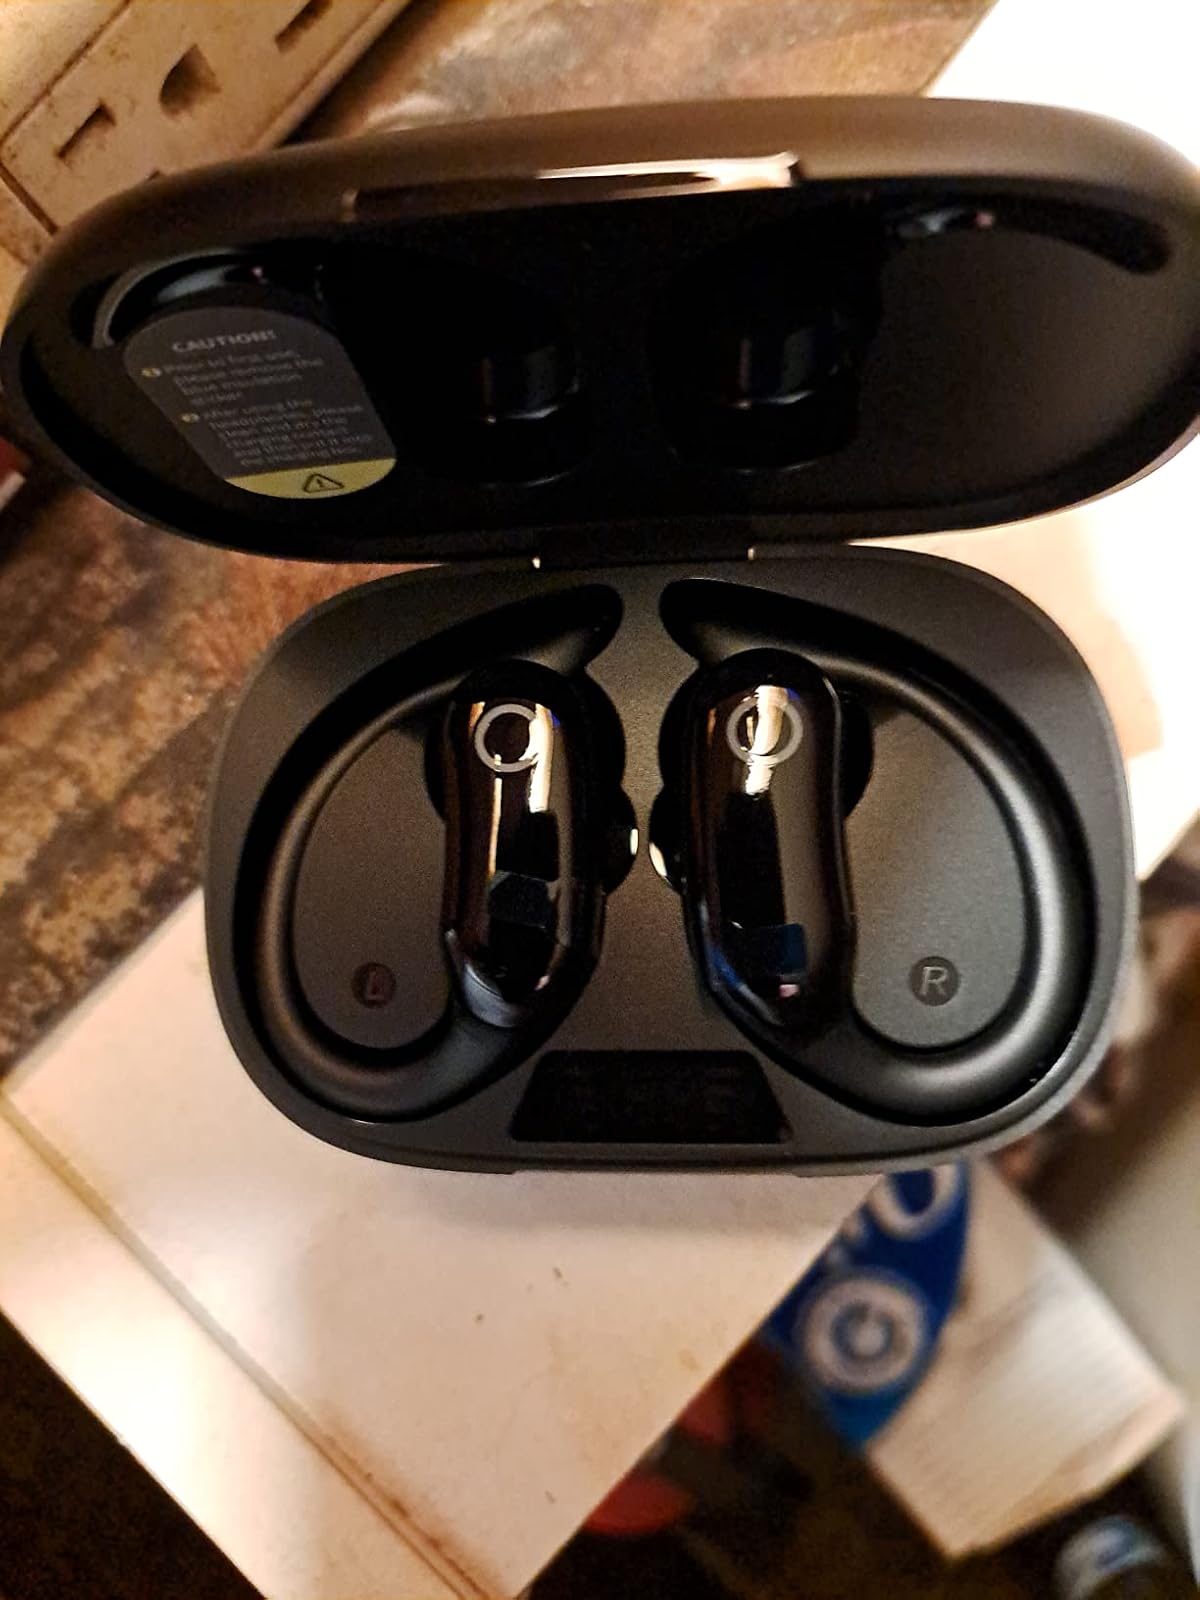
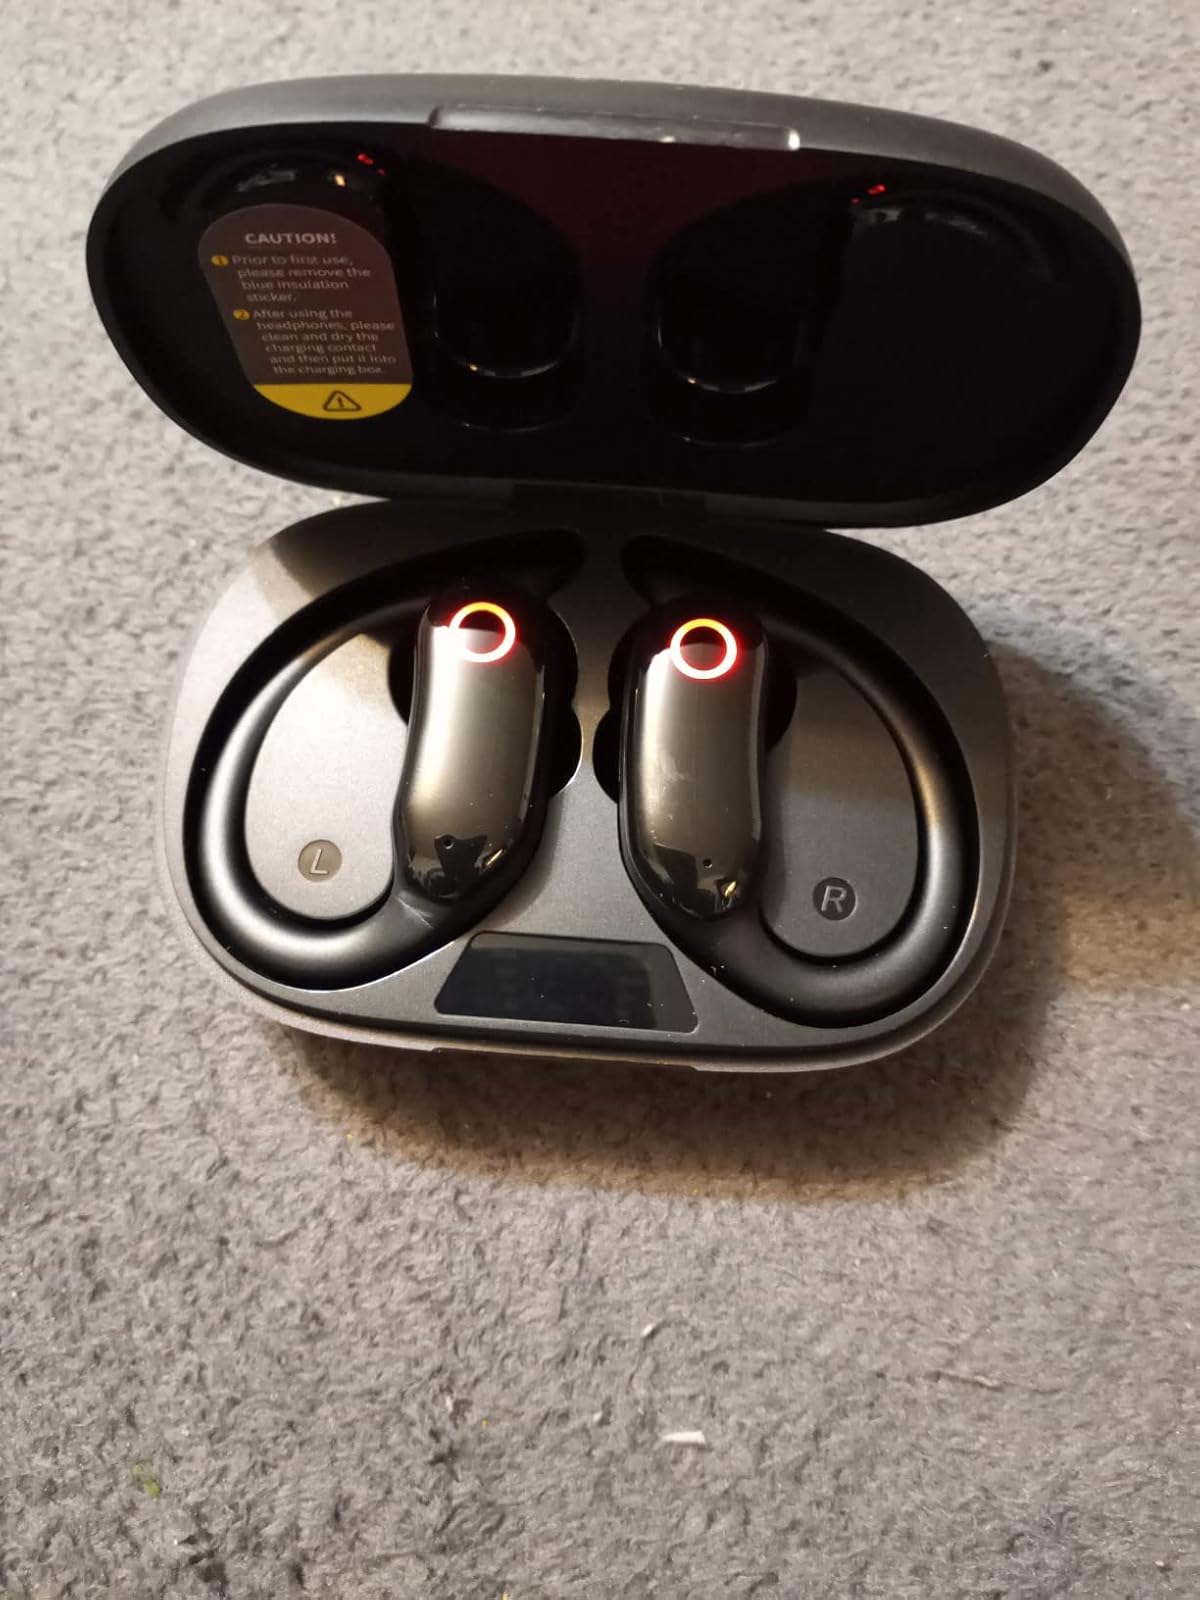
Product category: earbuds
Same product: no